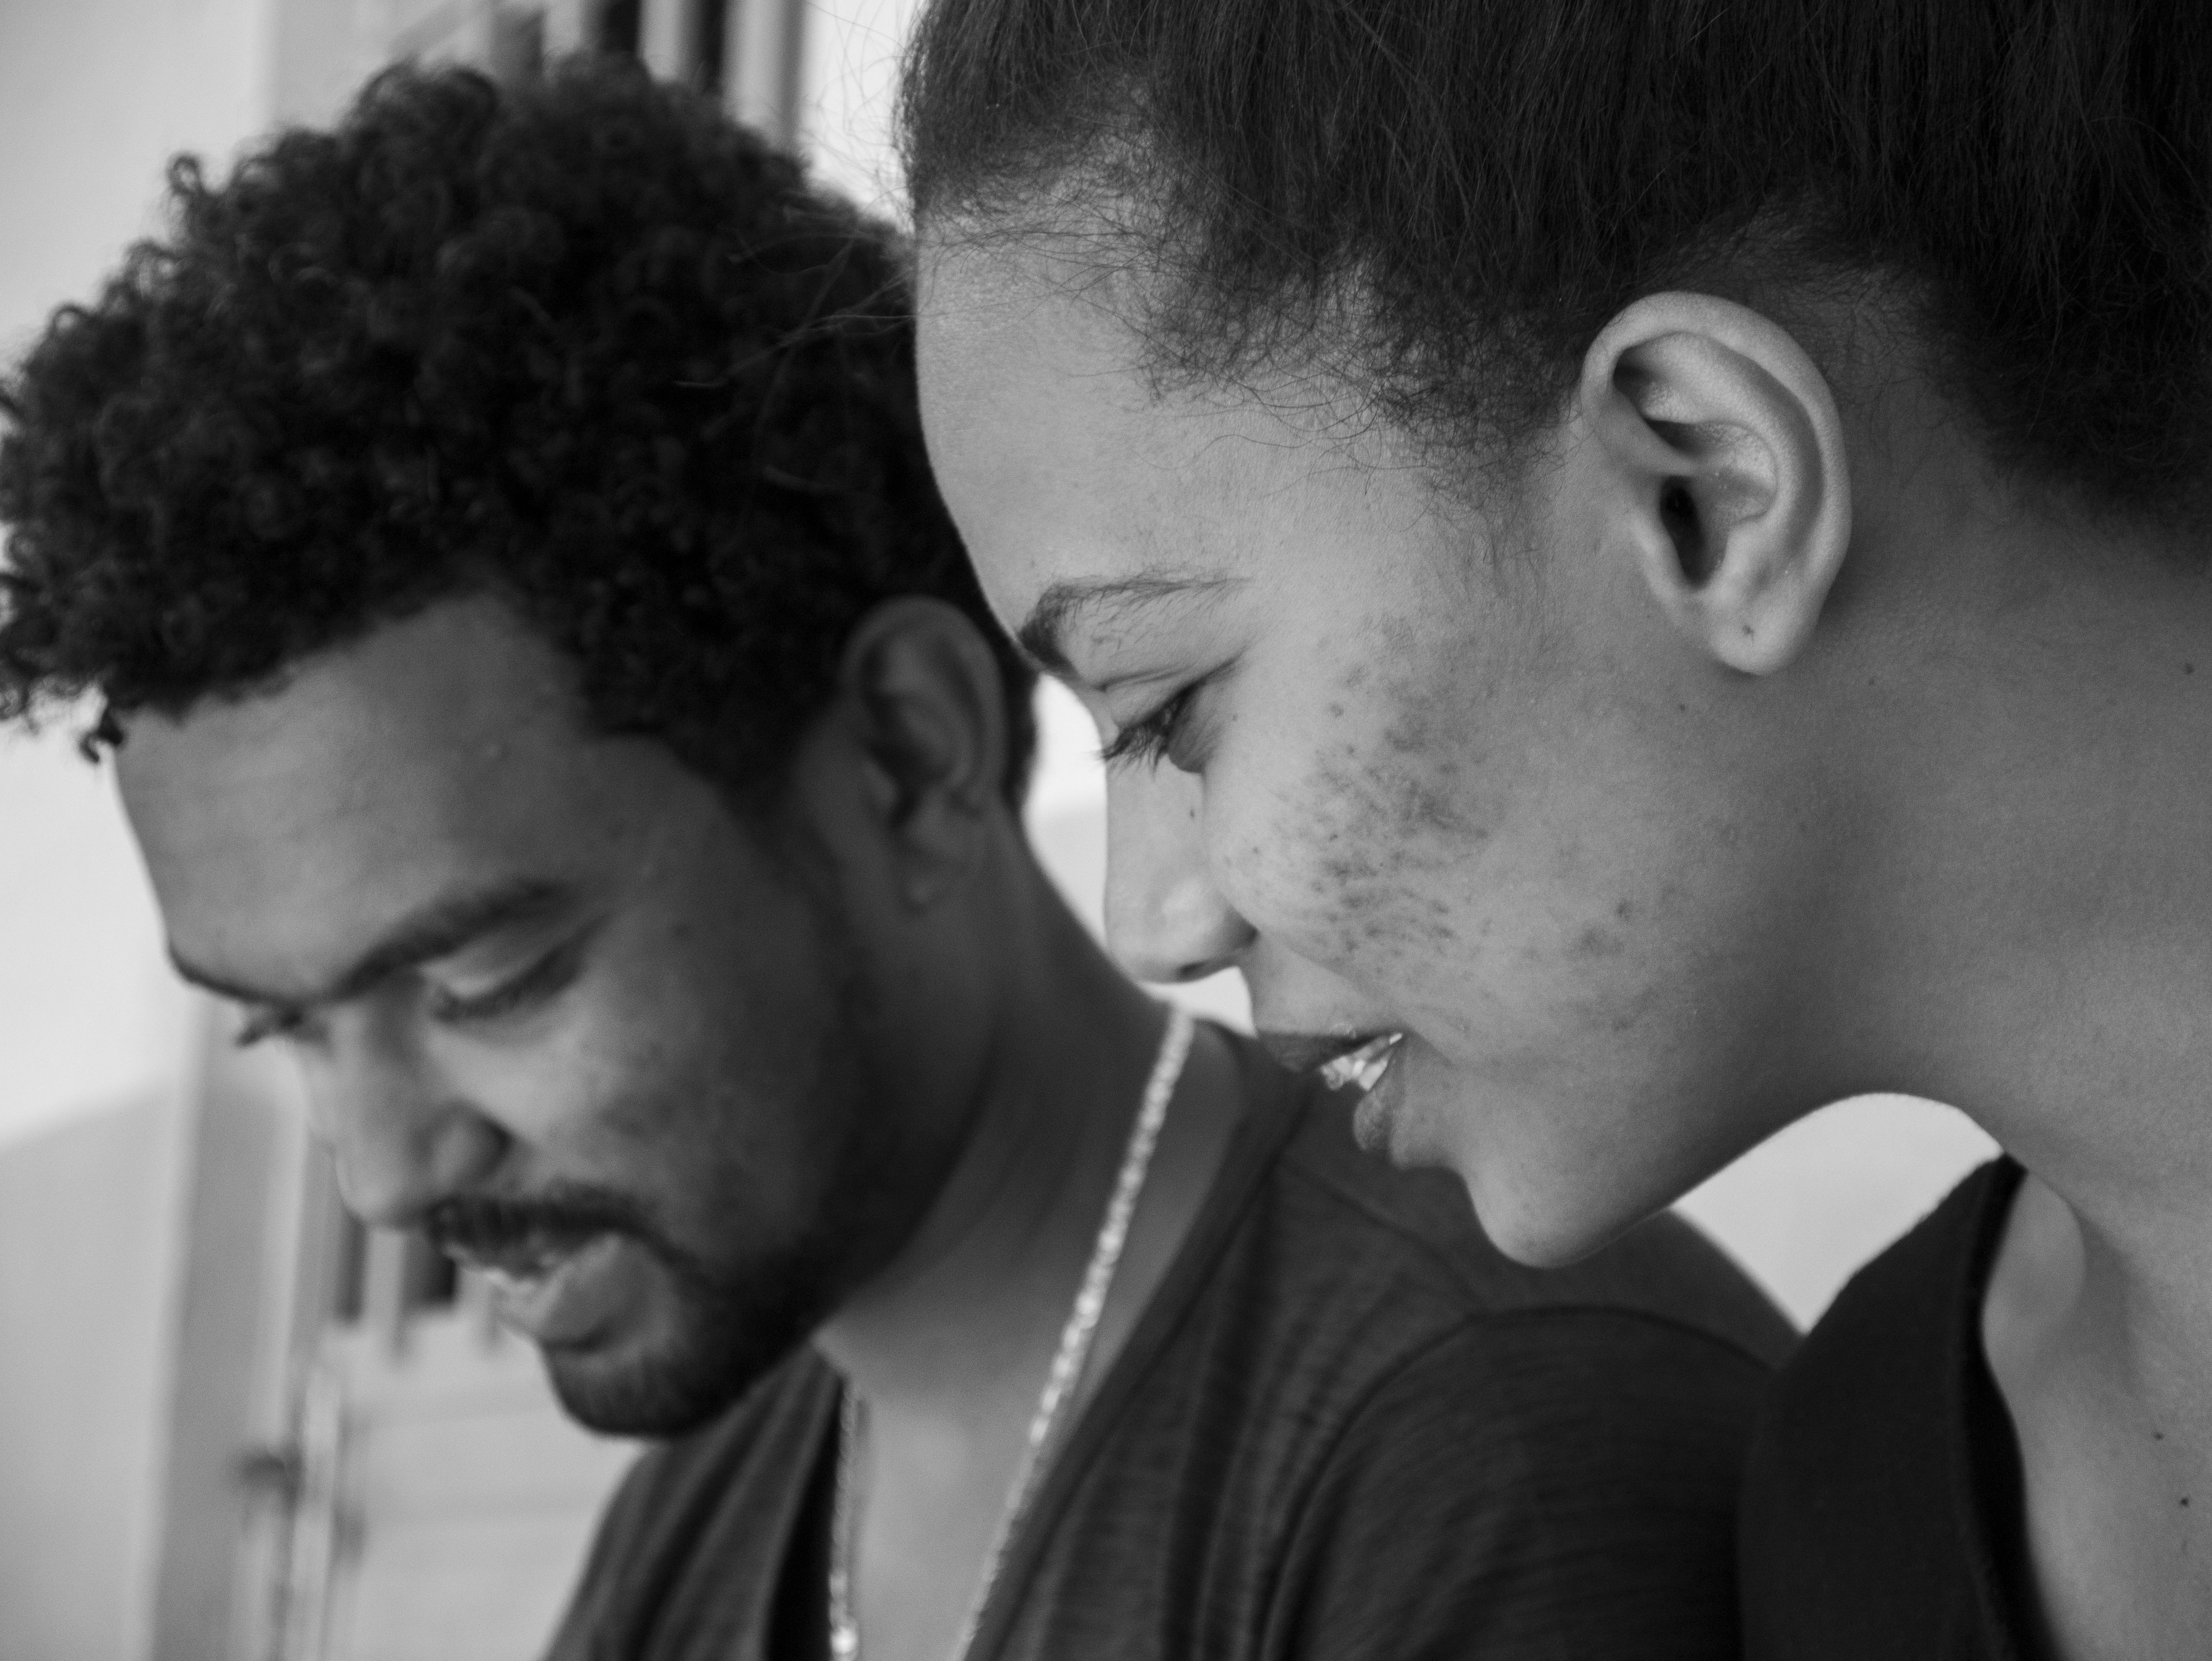
man, person, black and white, people, woman, photography, male, love, romance, monochrome, together, ceremony, school, interaction, monochrome photography